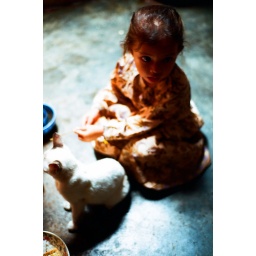
Natali was busy with her cat in the kitchen while I was peeping in the dark corner :D